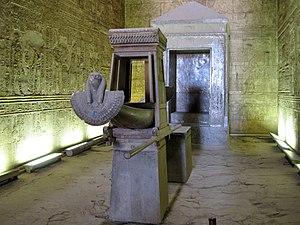
Le temple d'Horus est un temple égyptien situé à Edfou sur la rive gauche du Nil entre Assouan et Louxor, à 105 km au sud de cette dernière.